Shōjo manga

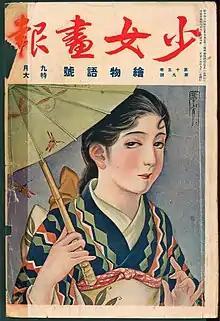
Cover of the September 1926 issue of "Shōjo Gahō", with art by the lyrical painter Kashō Takabatake

By the early 1970s, most "shōjo" manga artists were women, though editorial positions at "shōjo" manga magazines remained male-dominated. Over the course of the decade, "shōjo" manga became more graphically and thematically complex, as it came to reflect the prevailing attitudes of the sexual revolution and women's liberation movement. This movement towards narratively complex stories is associated with the emergence of a new generation of "shōjo" artists collectively referred to as the Year 24 Group, which included Moto Hagio, Keiko Takemiya, Yumiko Ōshima, and numerous others. Works of the Year 24 Group focused on the internal psychology of their characters, and introduced new genres to "shōjo" manga such as adventure fiction, science fiction, fantasy, and historical drama. The art style of the Group, influenced by Machiko Satonaka and Yukari Ichijō, came to pioneer new visual standards for "shōjo" manga: finer and lighter lines, beautiful faces that bordered on exaggeration, and panels that overlapped or were entirely borderless.